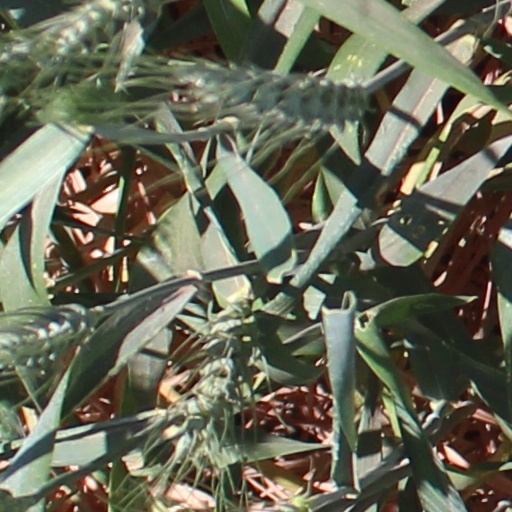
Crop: wheat